Energy policy of India

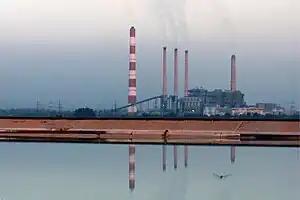
Ramagundam Thermal Power Station (2600 MW), Telangana

India boasts a quickly advancing and active nuclear power program. It is expected to have 20 GW of nuclear capacity by 2020, though it currently stands as 9th in the world in terms of nuclear capacity.